Noach

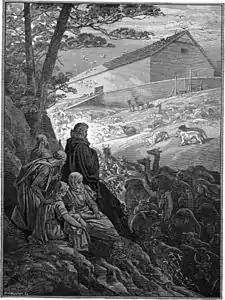
Noah's Ark (illustration from the 1897 "Bible Pictures and What They Teach Us" by Charles Foster)

Reading in Genesis 7:2 the command that "of every clean beast you shall take seven, man and wife," the Gemara asked whether beasts have marital relationships. Rabbi Samuel bar Naḥman said in Rabbi Jonathan's name that the command means of those animals with which no sin had been committed (that is, animals that had not mated with other species). The Gemara asked how Noah would know. Rav Ḥisda taught that Noah led them past the Ark, and those that the Ark accepted had certainly not been the object of sin, while those that the Ark rejected had certainly been the object of sin. And Rabbi Abbahu taught that Noah took only those animals (fulfilling that condition) that came of their own accord. Similarly, Rav Ḥisda asked how Noah knew (before the giving of Leviticus 11) which animals were clean and which were unclean. Rav Ḥisda explained that Noah led them past the Ark, and those that the Ark accepted (in multiples of seven) were certainly clean, and those that the Ark rejected were certainly unclean. Rabbi Abbahu cited Genesis 7:16, "And they that went in, went in male and female," to show that they went in of their own accord (in their respective pairs, seven of the clean and two of the unclean).